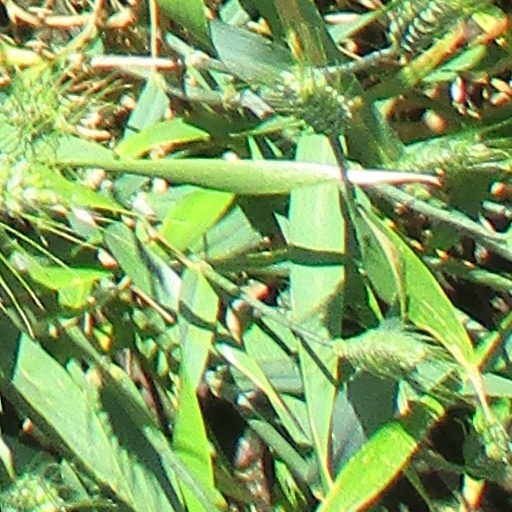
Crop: wheat